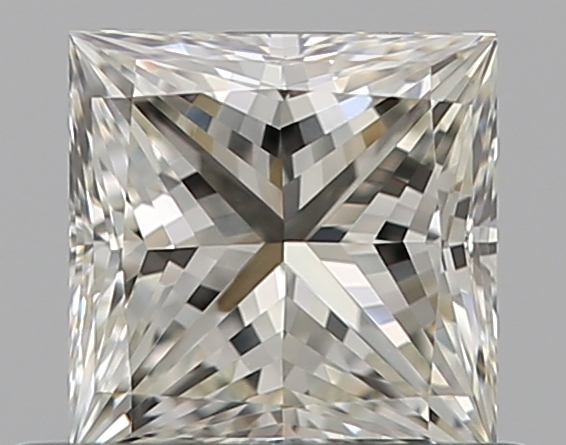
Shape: princess
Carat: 0.5
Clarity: VVS2
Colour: J
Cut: EX
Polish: EX
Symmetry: VG
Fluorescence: N
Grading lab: GIA
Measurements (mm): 4.4 x 4.38 x 3.18